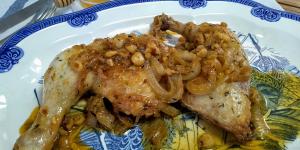
pollo a la miel